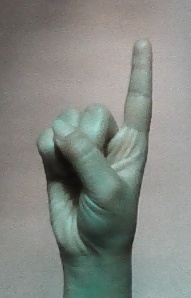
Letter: bb